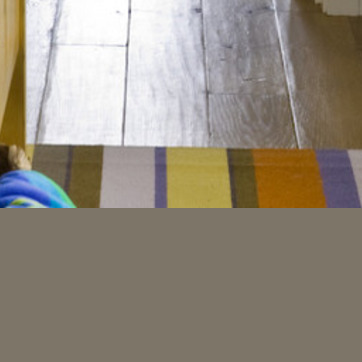
Material: carpet